Van Arkel–de Boer process

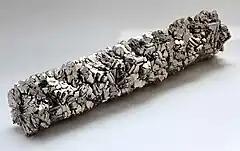
A 5.5" long high purity 99.995% titanium crystal bar weighing made by this process during the Soviet era at the URALREDMET plant in Yekaterinburg

The van Arkel–de Boer process, also known as the iodide process or crystal-bar process, was the first industrial process for the commercial production of pure ductile titanium, zirconium and some other metals. It was developed by Anton Eduard van Arkel and Jan Hendrik de Boer in 1925 for Philips Nv. Now, it is used in the production of small quantities of ultrapure titanium and zirconium. It primarily involves the formation of the metal iodides and their subsequent decomposition to yield pure metal, for example, at one of the Allegheny Technologies' Albany plants.